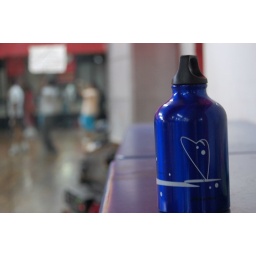
This was a nice drinking water bottle at gym, One can see people working out in blur image :-)